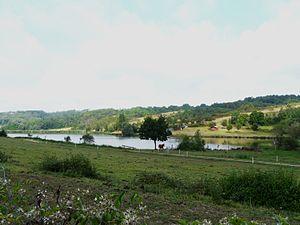
L'étang du Rosier entre Saint-Paul-de-Serre au premier plan et Coursac sur la rive opposée, Dordogne, France.
Coursac est une commune française située dans le département de la Dordogne, en région Nouvelle-Aquitaine.